Zoran Milanović

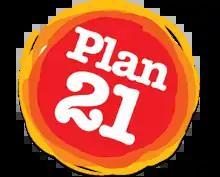
Logo of the manifesto of the Kukuriku coalition for the 2011 election

With 56 seats won, SDP emerged from the 2007 election as the second largest party in Parliament and the largest party that is not a part of the governing majority. This made Milanović the unofficial leader of the opposition. Milanović was very critical of the Sanader administration, especially concerning their handling of the economy and the fight against corruption.